Trident (UK nuclear programme)

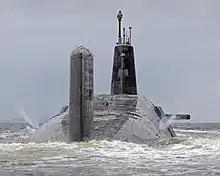
leaves HMNB Clyde in Scotland.

Four "Vanguard"-class submarines were designed and built at Barrow-in-Furness by Vickers Shipbuilding and Engineering, now BAE Systems Submarines, the only shipbuilder in the UK with the facilities and expertise to build nuclear submarines. Even so, £62 million worth of new shipbuilding and dock facilities were added for the project, with the Devonshire Dock Hall built specially for it. The initial plan was to build new versions of the "Resolution"-class, but in July 1981 the decision was taken to incorporate the new Rolls-Royce PWR2 pressurised water reactor. From the outset, the "Vanguard" submarines were designed with enlarged missile tubes able to accommodate the Trident II D-5. The missile compartment is based on the system used on the American , although with capacity for only 16 missiles, rather than the 24 on board an "Ohio" boat. The boats are significantly larger than the "Resolution" class, and were given names formerly associated with battleships and aircraft carriers, befitting their status as capital ships. An important consideration was the depth of the Walney Channel, which connected Barrow to the Irish Sea, which limited the draft to , while the "Ohio"-class boats had a draft of . Each boat is long and in diameter, and carries a crew of 150 officers and ratings.